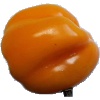
Label: Pepper Yellow 1